Taylor York

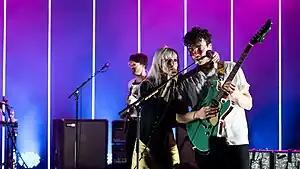
York and Williams performing together at Royal Albert Hall

In 2015, Williams quietly left Paramore for a brief period due to depression. York then remained the only member of Paramore, as bassist Jeremy Davis later left the band and embroiled York and Williams in a lawsuit over ownership and authorship of songs on Paramore's self-titled fourth record. Williams has praised York as someone who helped keep her alive during her depression. She also cites him as the reason Paramore is still a band and did not break up.